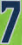
Number: 7